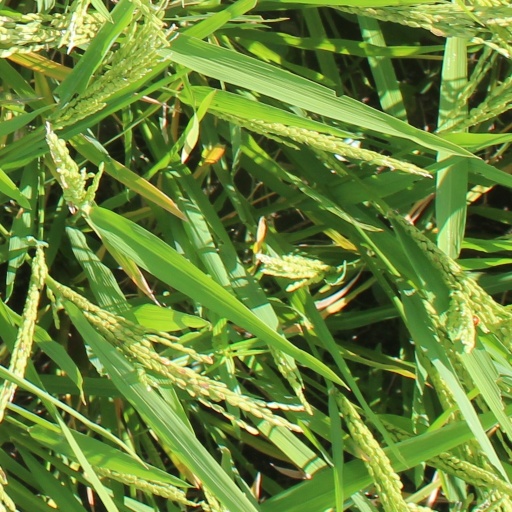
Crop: rice